Coronation of Queen Victoria

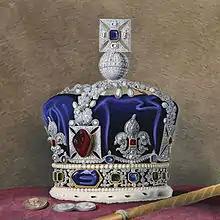
The crown made for Queen Victoria

An accident occurred that the Queen was able to turn to her advantage, and which she later described in her journal: